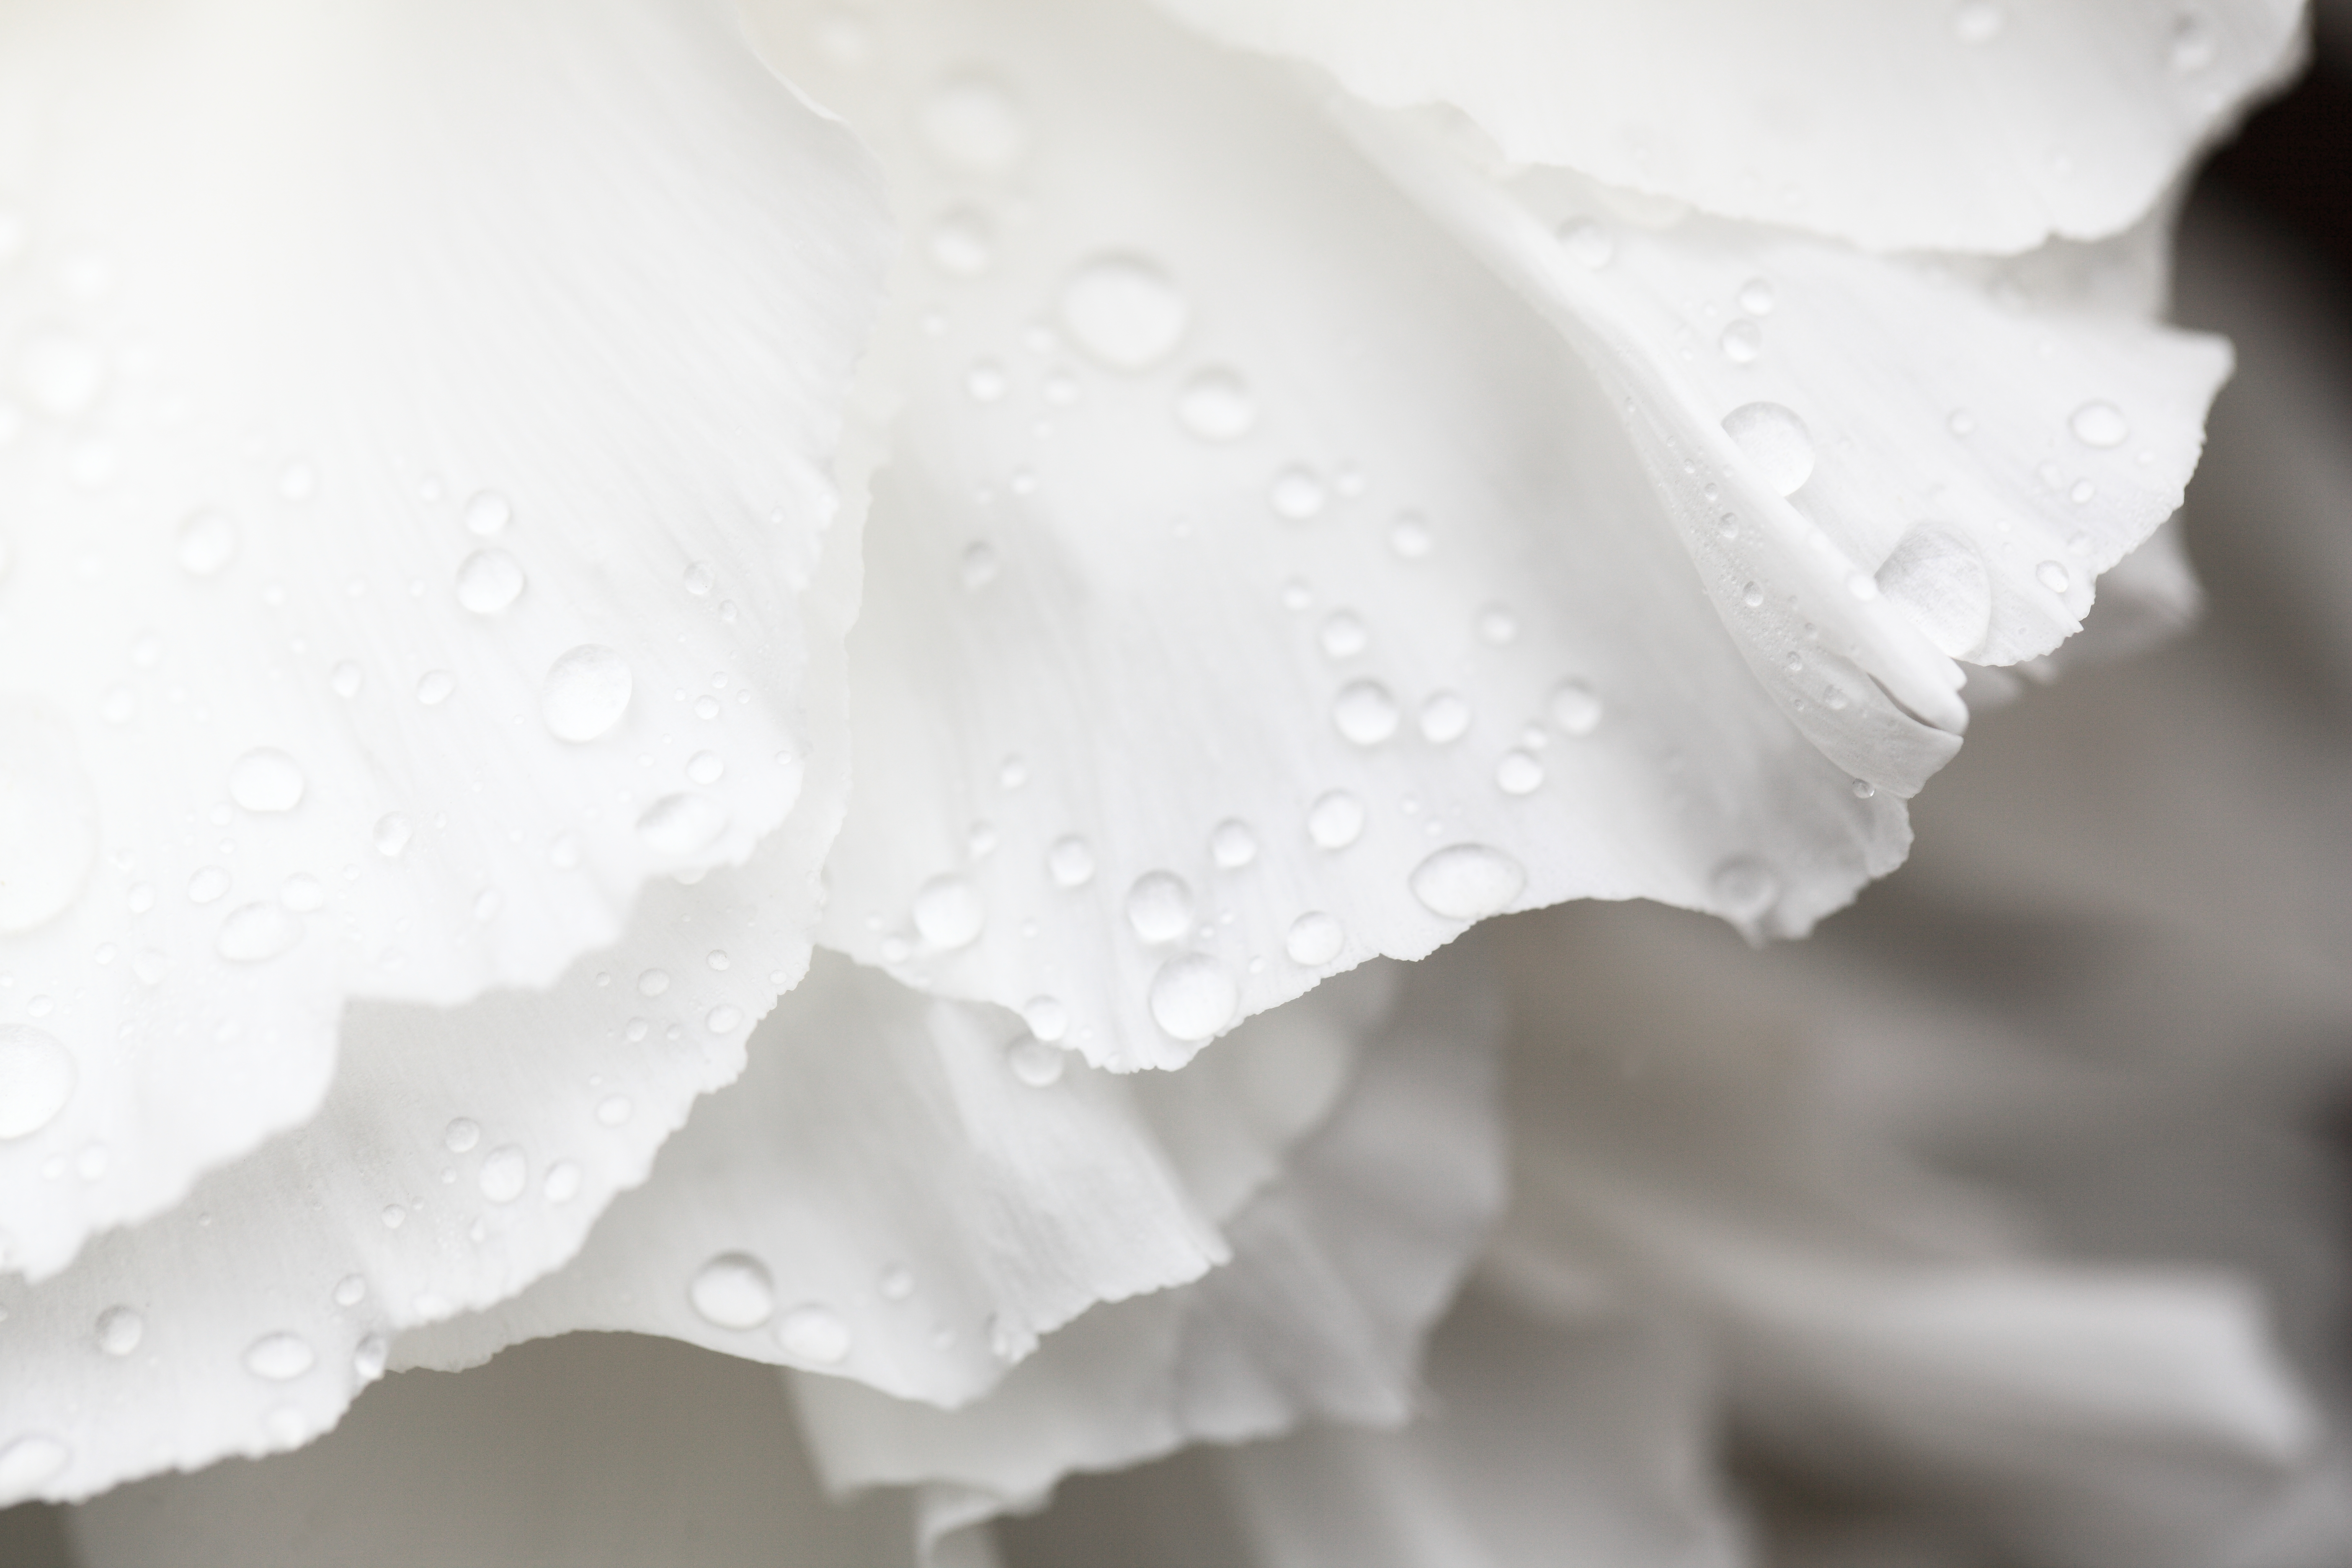
black and white, plant, white, photography, leaf, flower, petal, high, monochrome, flora, close up, temple, 5d, hires, markii, hi, res, resolution, chiba, peony, paeonia, suffruticosa, kannonji, macro photography, monochrome photography